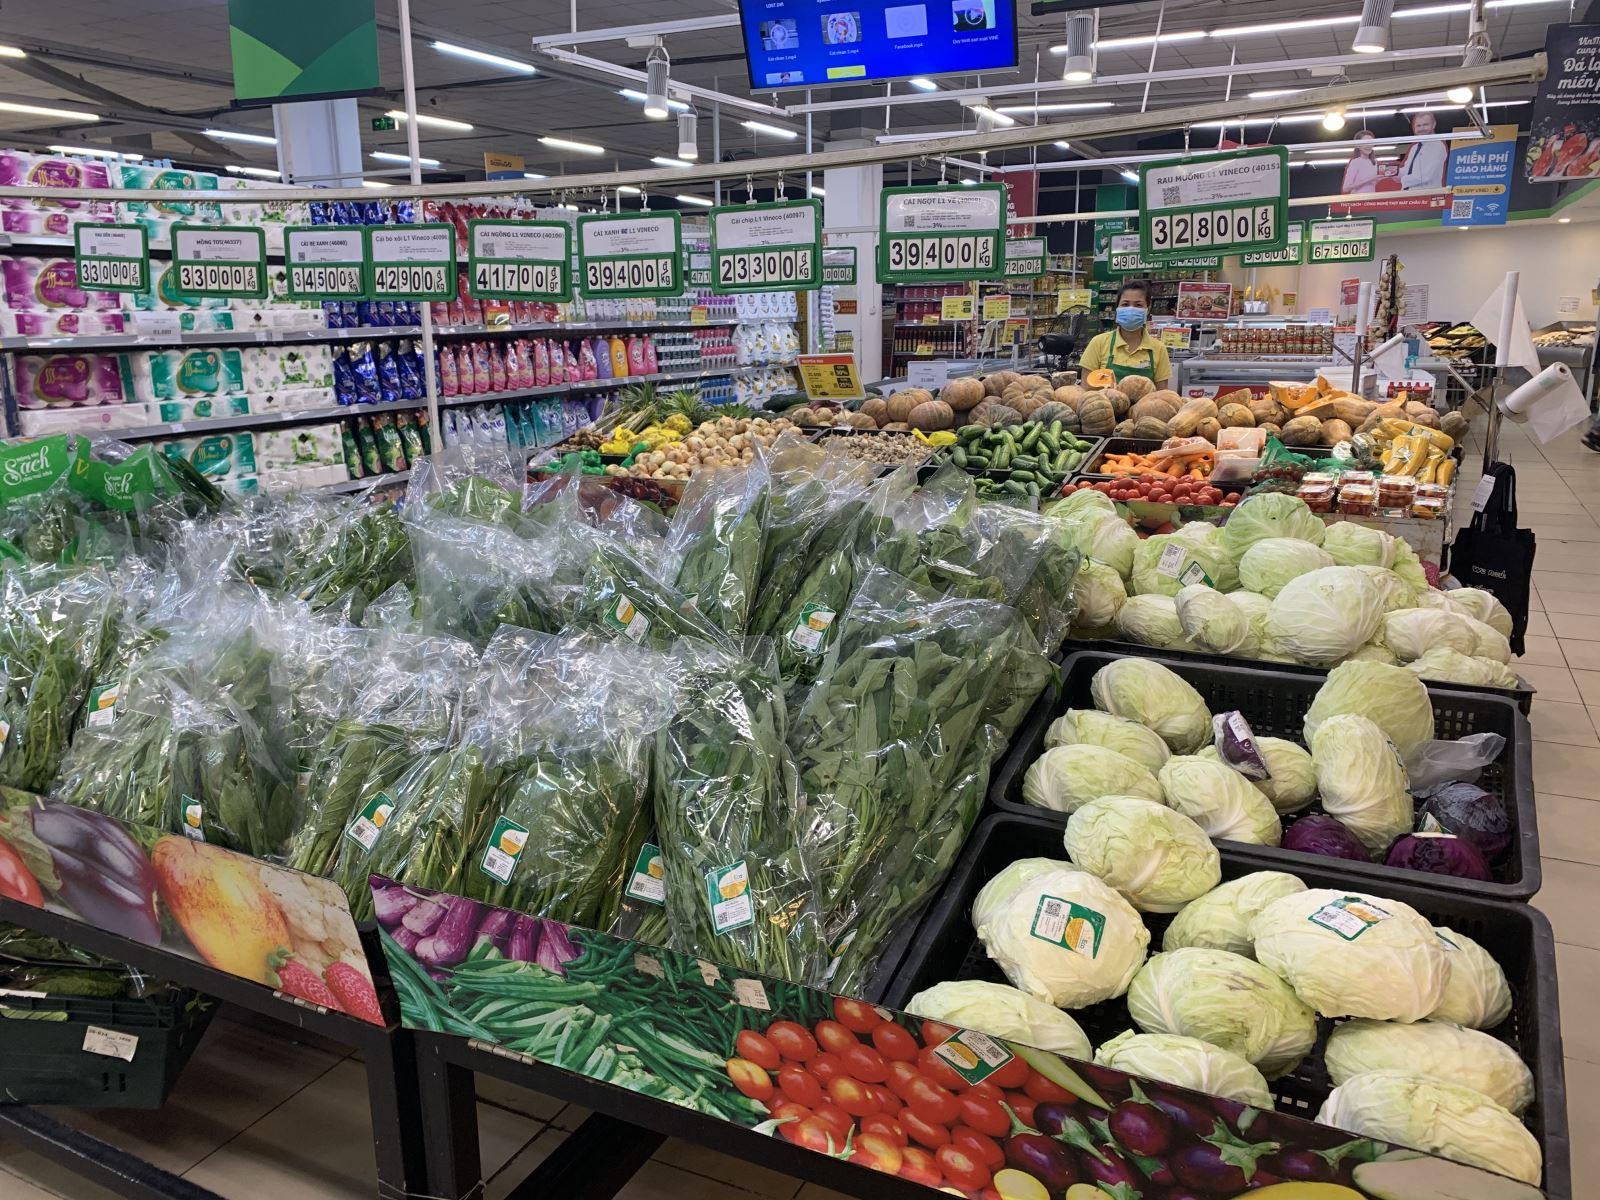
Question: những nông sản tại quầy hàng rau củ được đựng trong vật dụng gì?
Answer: đựng trong những cái rổ nhựa màu đen